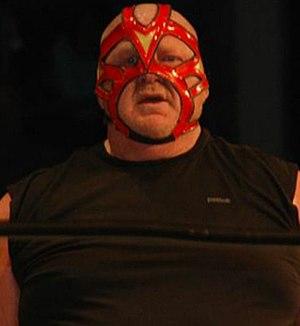
Vader sur un ring de catch en 2014.
Scott Charles Bigelow, plus connu en tant que Bam Bam Bigelow est un catcheur américain né le 1ᵉʳ septembre 1961 à Asbury Park, dans le New Jersey aux États-Unis, mort le 19 janvier 2007 à Hudson en Floride.
Leon Allen White, dit Big Van Vader ou Vader, est un catcheur américain.